Ahmad of Kalat

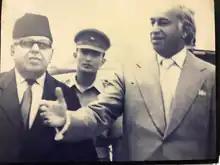
Ahmad (left) pictured next to his ADC, Captain Shafaat Ullah Shah (middle) and Prime Minister of Pakistan Zulfikar Ali Bhutto (right)

Yar Khan's eldest son, Mir Suleman Dawood Jan, assumed the title of Khan of Kalat upon his father's death in 1979. On Dawood Jan's death his son Suleman Daud Jan became the new Khan of Kalat. He has lived in exile in London since the death of Akbar Bugti in 2006. Chief Minister Abdul Malik Baloch and Sanaullah Zehri have asked him to return to Pakistan. Yar Khan's younger sons, Prince Mohyuddin Baloch and grandson Prince Umer Daud Khan, are both politicians in Pakistan.